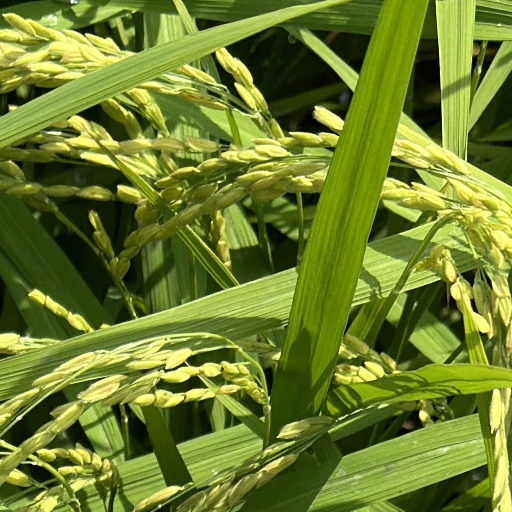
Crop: rice